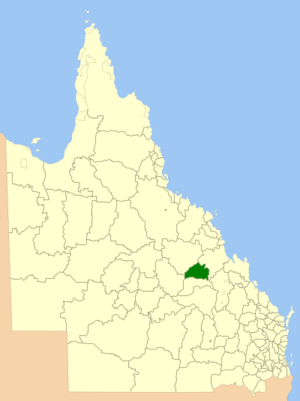
Le comté de Peak Downs était une zone d'administration locale dans l'est du Queensland en Australie.